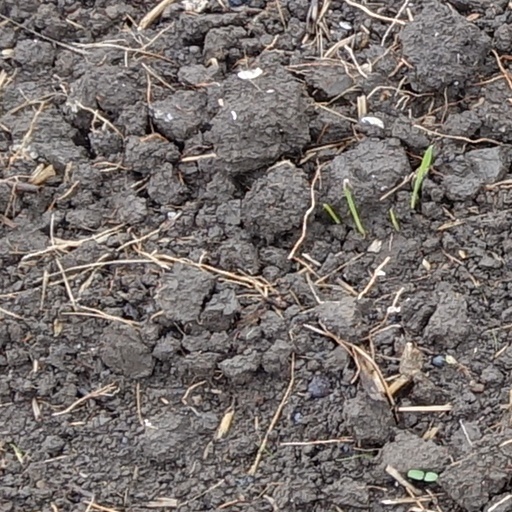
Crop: wheat